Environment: real
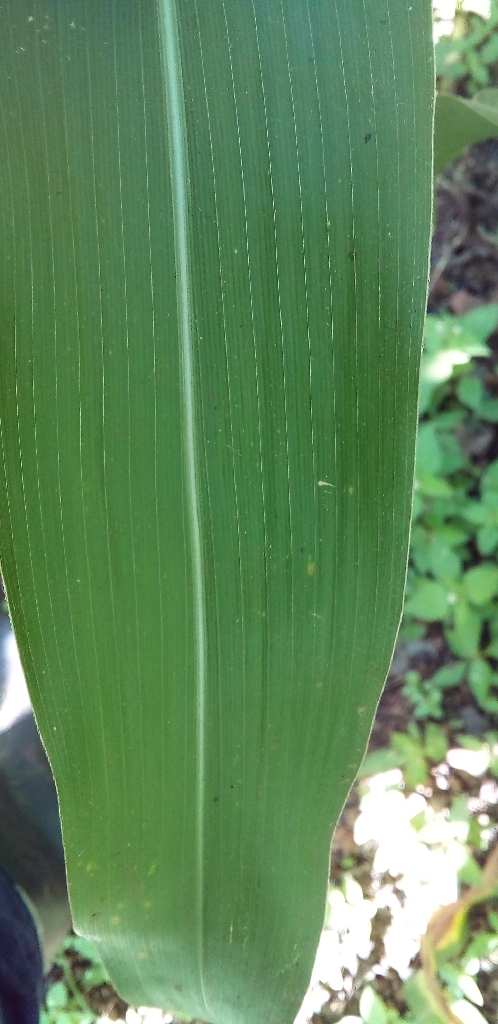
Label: healthy